Spanish cruiser Vizcaya

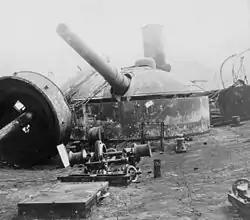
One of "Vizcaya"′s 11-inch (279-mm) gun turrets in a photograph taken aboard her wreck after the Battle of Santiago de Cuba.

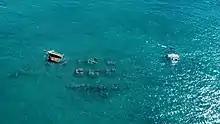
An aerial view of the wreck of "Vizcaya" on 22 November 2022.

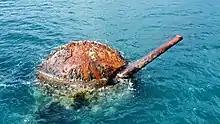
A gun turret of the wreck of "Vizcaya" on 22 November 2022.

By the beginning of July 1898, that drive threatened to capture Santiago de Cuba, and Cervera decided that his squadron's only hope was to try to escape into the open sea by running the blockade. The decision was made on 1 July 1898, with the break-out set for 3 July 1898. The crew of "Vizcaya" spent 2 July 1898 returning from Naval Brigade service and preparing for action. "Vizcaya" was to be the second ship in line during the escape, following Cervera's flagship "Infanta Maria Teresa"; while "Infanta Maria Teresa" was sacrificed by attacking the fastest American ship, the armored cruiser , "Vizcaya" and the others were to put on all the speed they could and run westward for the open sea.